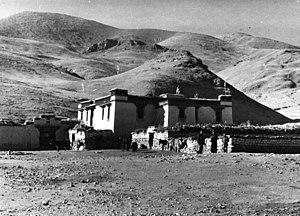
La ville de Nagartsé, ou Nagarzê, est le siège du Xian de Nagarzê dans la Région autonome du Tibet en Chine. Elle est située à 154 km au sud-ouest de Lhassa et à 100 km à l'est de Gyantsé, à une altitude de 4452 mètres.